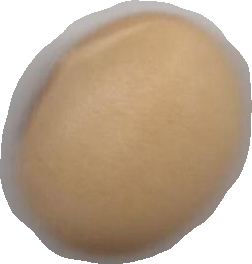
Variety: Anjasmoro